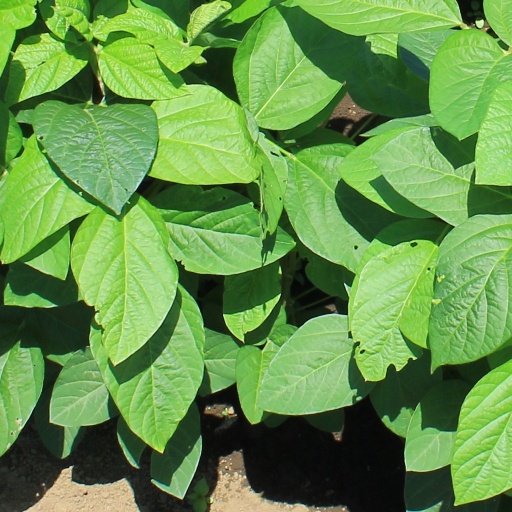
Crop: soybean